Robert C. Randall

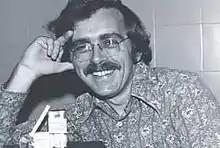

Robert C. Randall (1948 – June 2, 2001) was an American advocate for medical marijuana and the founder of Alliance for Cannabis Therapeutics.